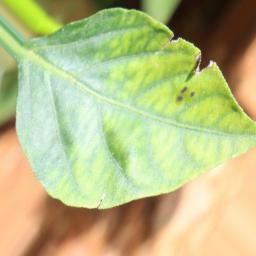
Label: nutritional